Income deficit

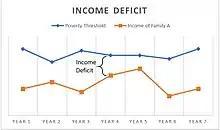
Income deficit is the difference between poverty threshold and a household's income.

The poverty threshold in the U.S. is updated each year by the U.S. Census Bureau. The number is adjusted according to inflation to reflect the updated cost of living in particular areas. In 2016 12.7% of Americans were living below the poverty threshold. Poverty thresholds depend on the number of people living in the household.